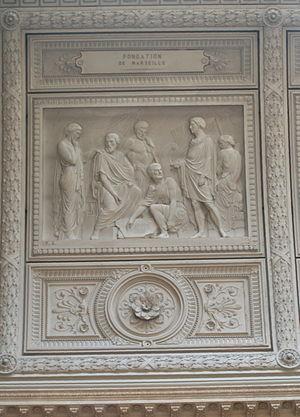
François Ambroise Germain Gilbert, né à Choisy-le-Roi le 1ᵉʳ avril 1816, et mort à Paris le 9 avril 1891, est un sculpteur français.
Le palais de la Bourse est un des monuments de Marseille situé sur la Canebière dans le quartier de Belsunce, dans le 1ᵉʳ arrondissement. Il est le siège de la chambre de commerce et d'industrie Marseille-Provence et abrite le musée de la Marine.
La légende de Gyptis et Protis est le mythe fondateur qui raconte la fondation légendaire de Marseille vers 600 av. J.-C. par des colons grecs venus de la cité de Phocée en Ionie.